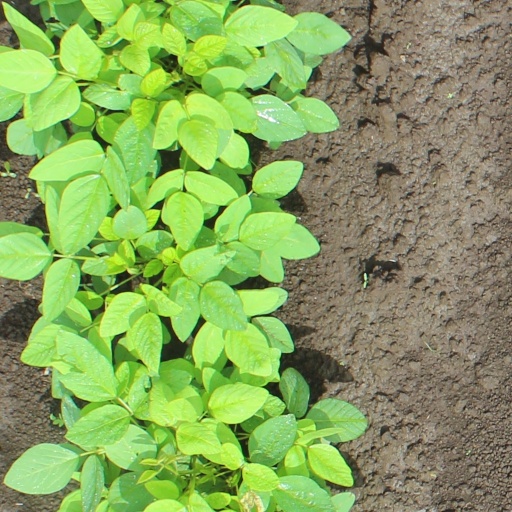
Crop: soybean